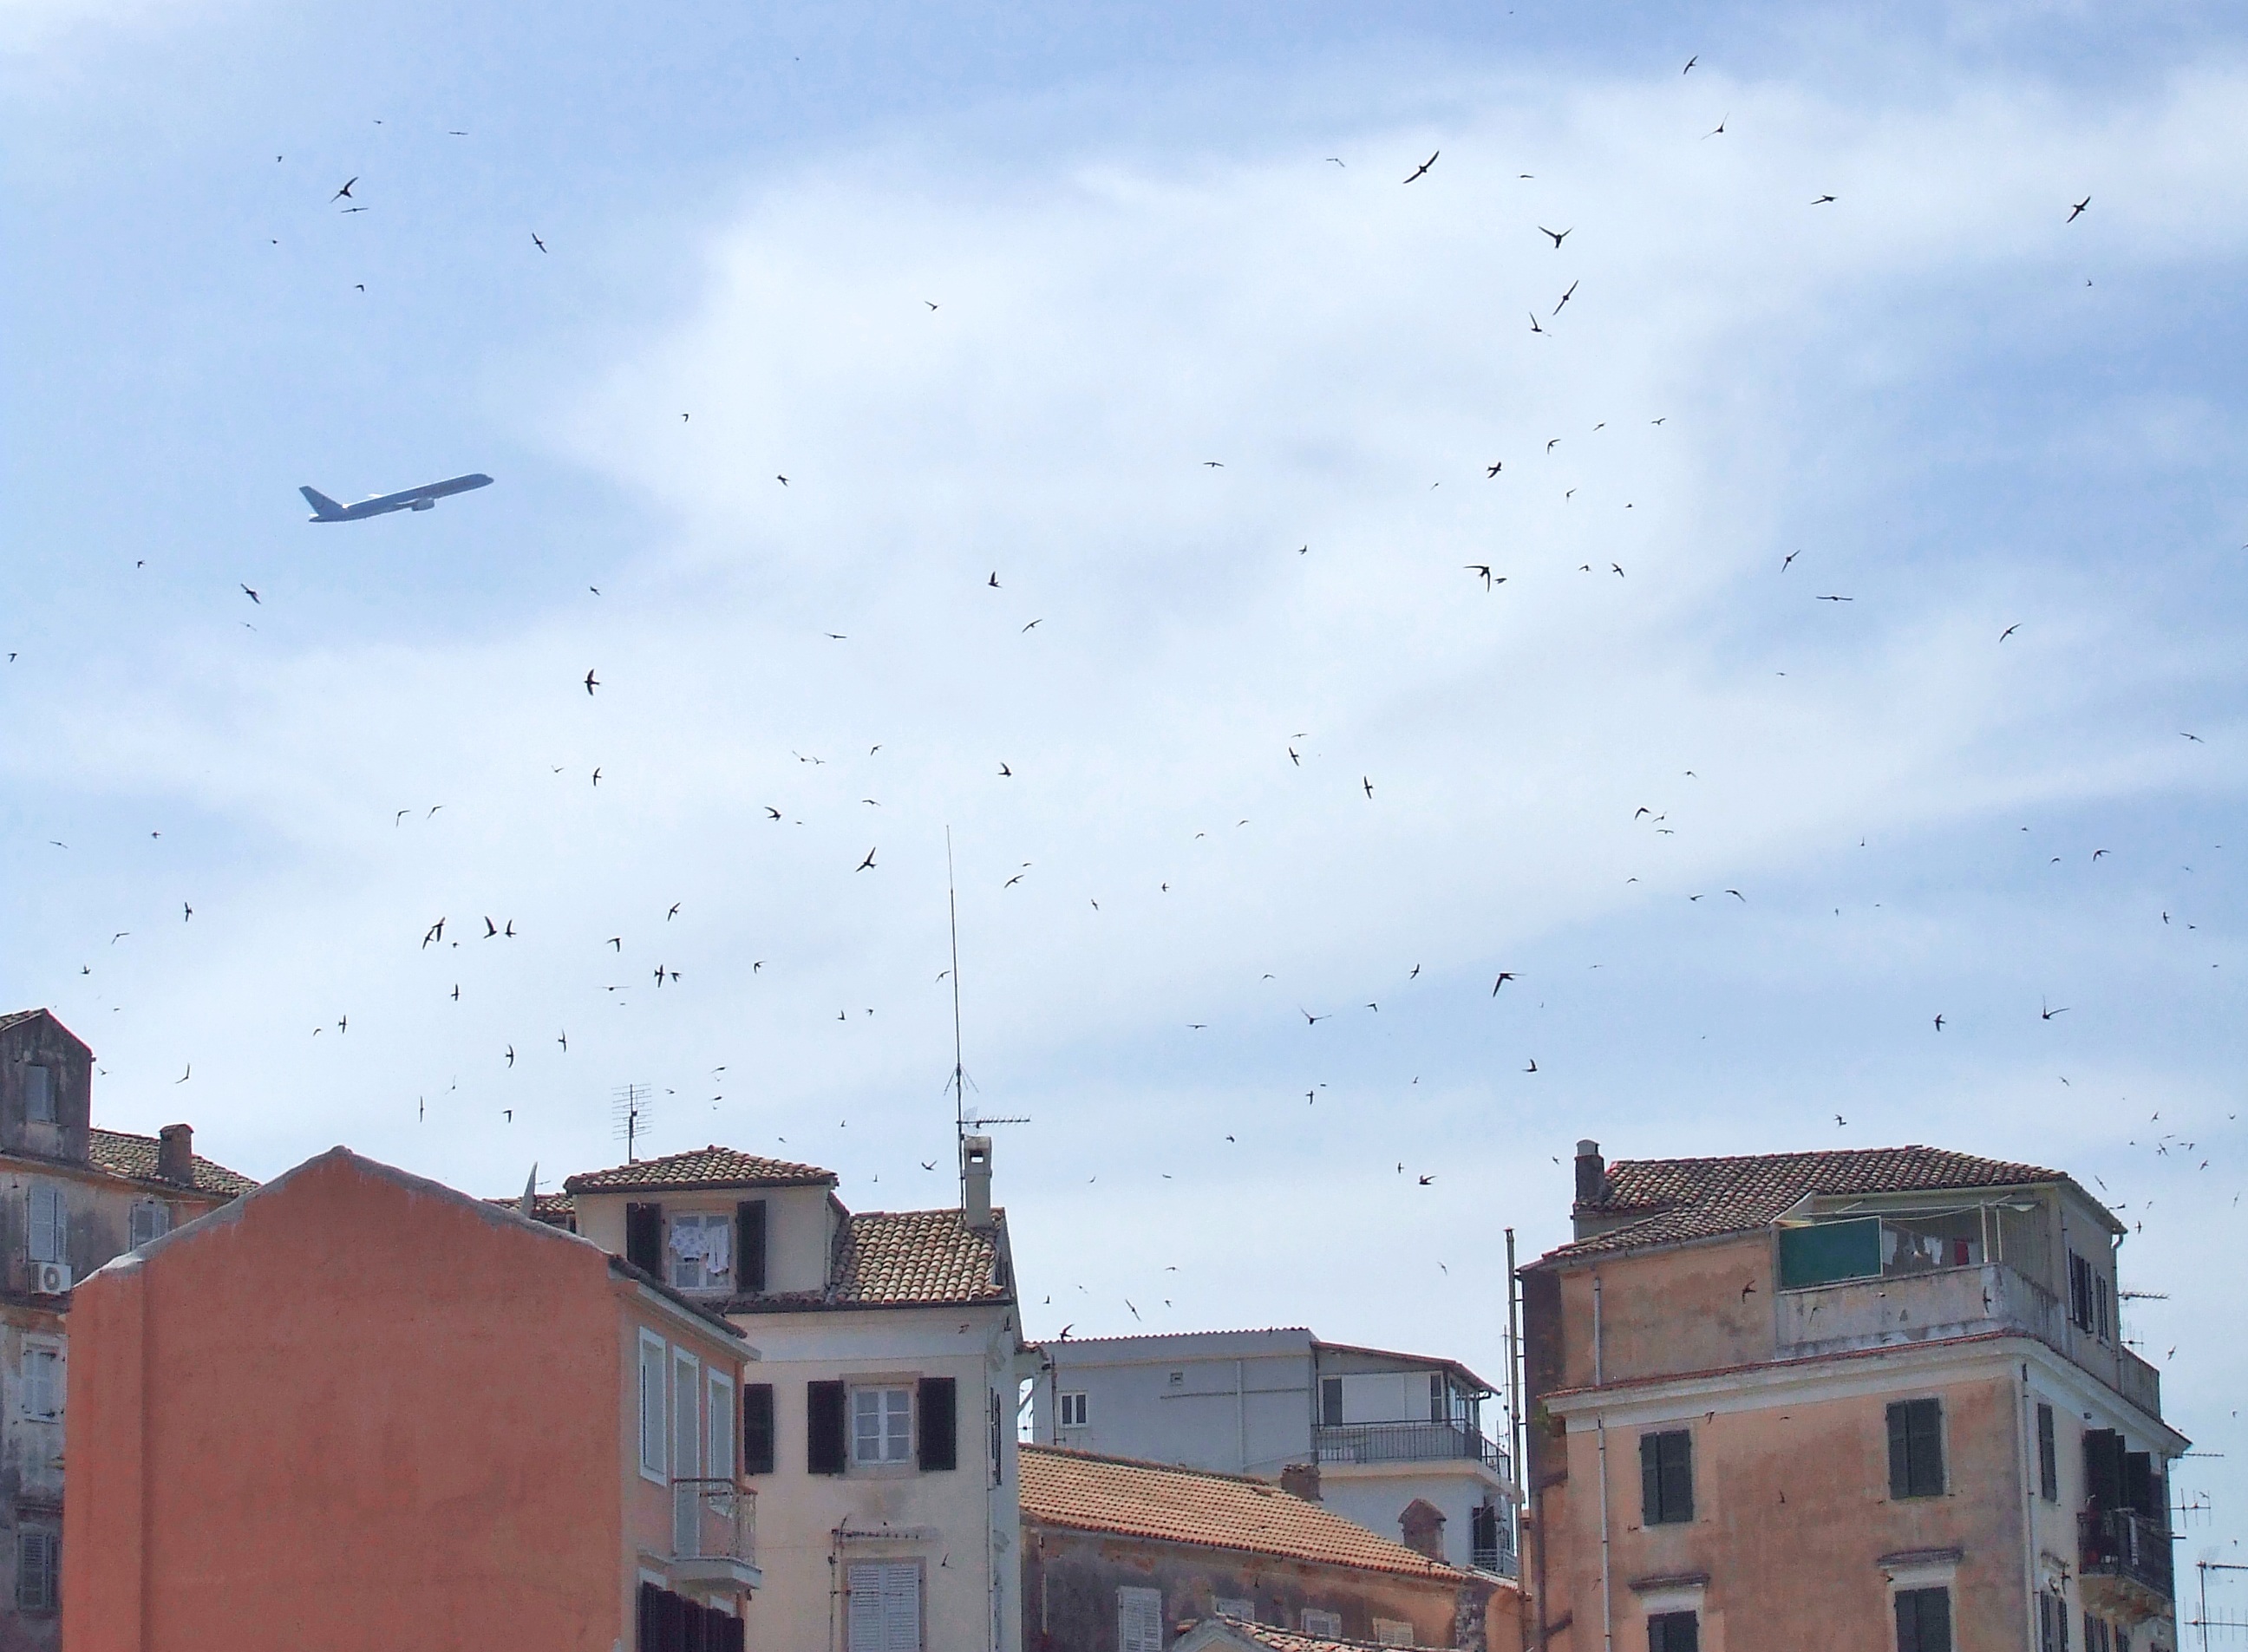
cloud, architecture, sky, skyline, town, building, old, flying, vacation, travel, airplane, europe, holiday, island, historic, old town, birds, greece, end, corfu, kerkyra, take off, taking off, swallows